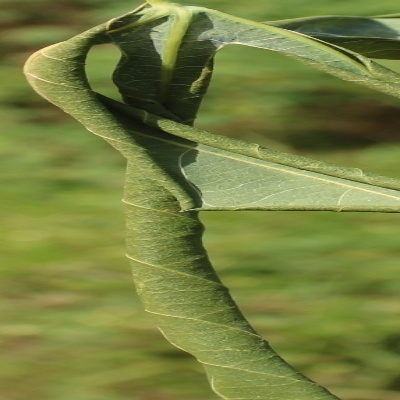
Crop: Cassava
Condition: bacterial blight